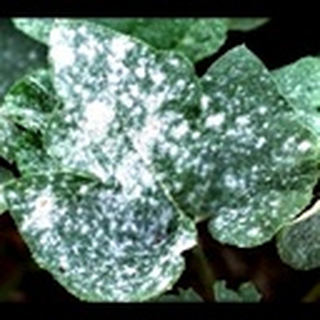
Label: cotton_powdery_mildew